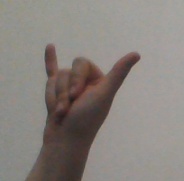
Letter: ya